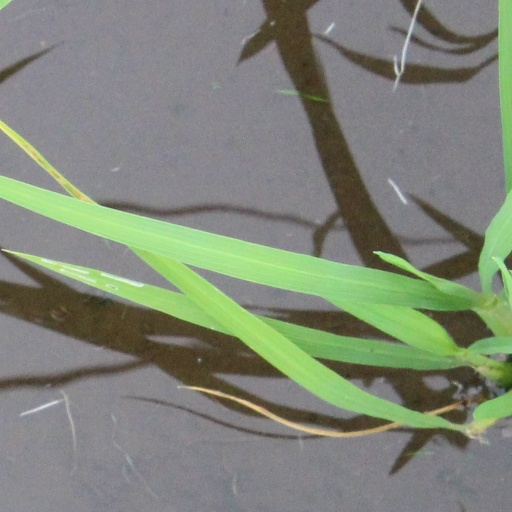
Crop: rice